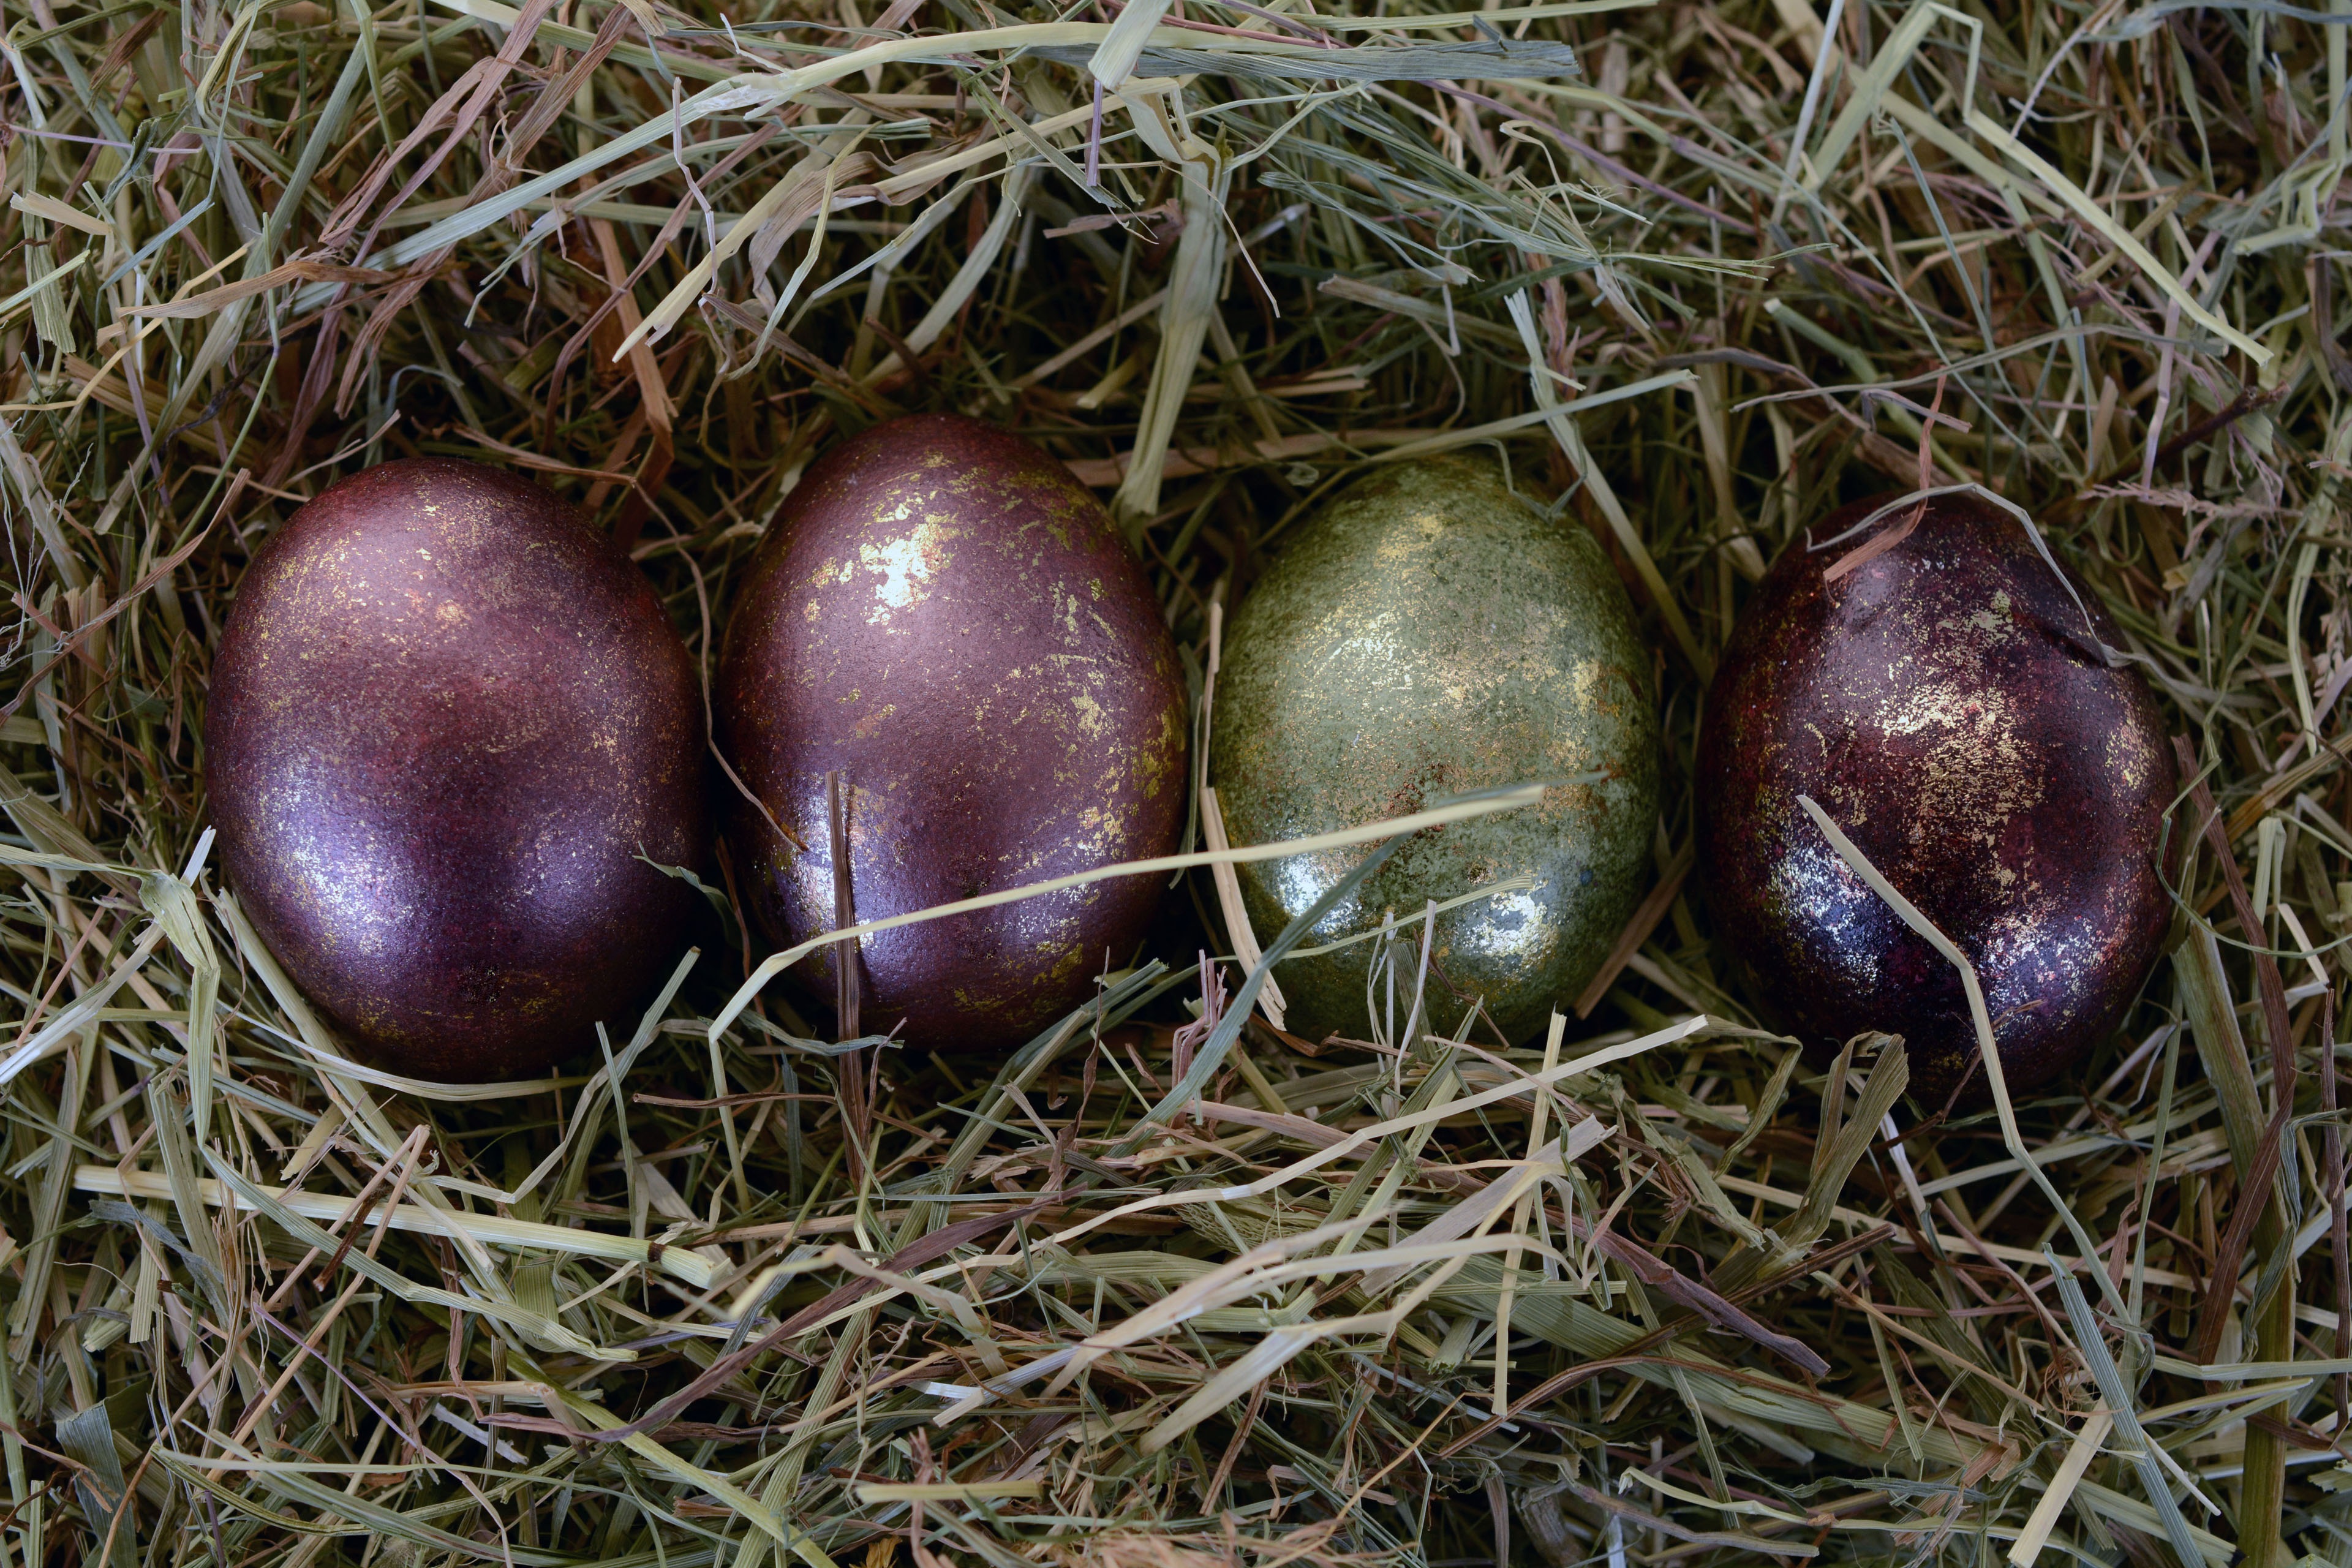
plant, hay, cute, decoration, food, green, produce, vegetable, color, egg, violet, painted, easter, custom, shiny, easter eggs, easter decoration, flowering plant, easter egg, shallot, happy easter, easter decorations, colorful eggs, easter greetings, land plant